The Marys of the Empire

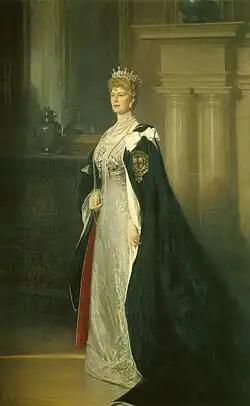
Queen Mary wearing the insignia of the Order of the Garter

Following the announcement of the coronation of Queen-Empress Mary and King-Emperor George V in 1911 "all the Marys in the Empire" donated money towards a gift for the new Queen. 11 years later, to mark the engagement of their daughter Princess Mary to Viscount Lascelles, the Marys of the Empire clubbed together again.